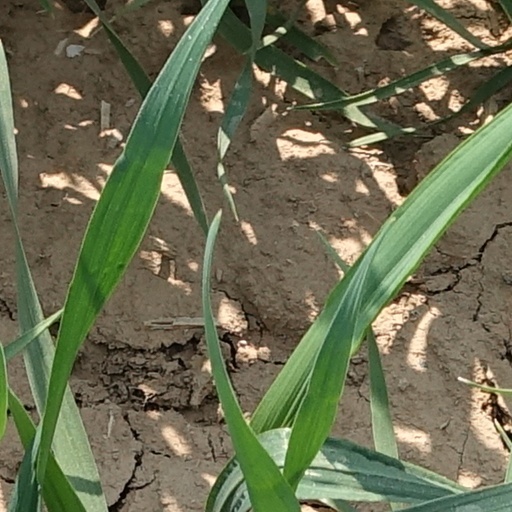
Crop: wheat